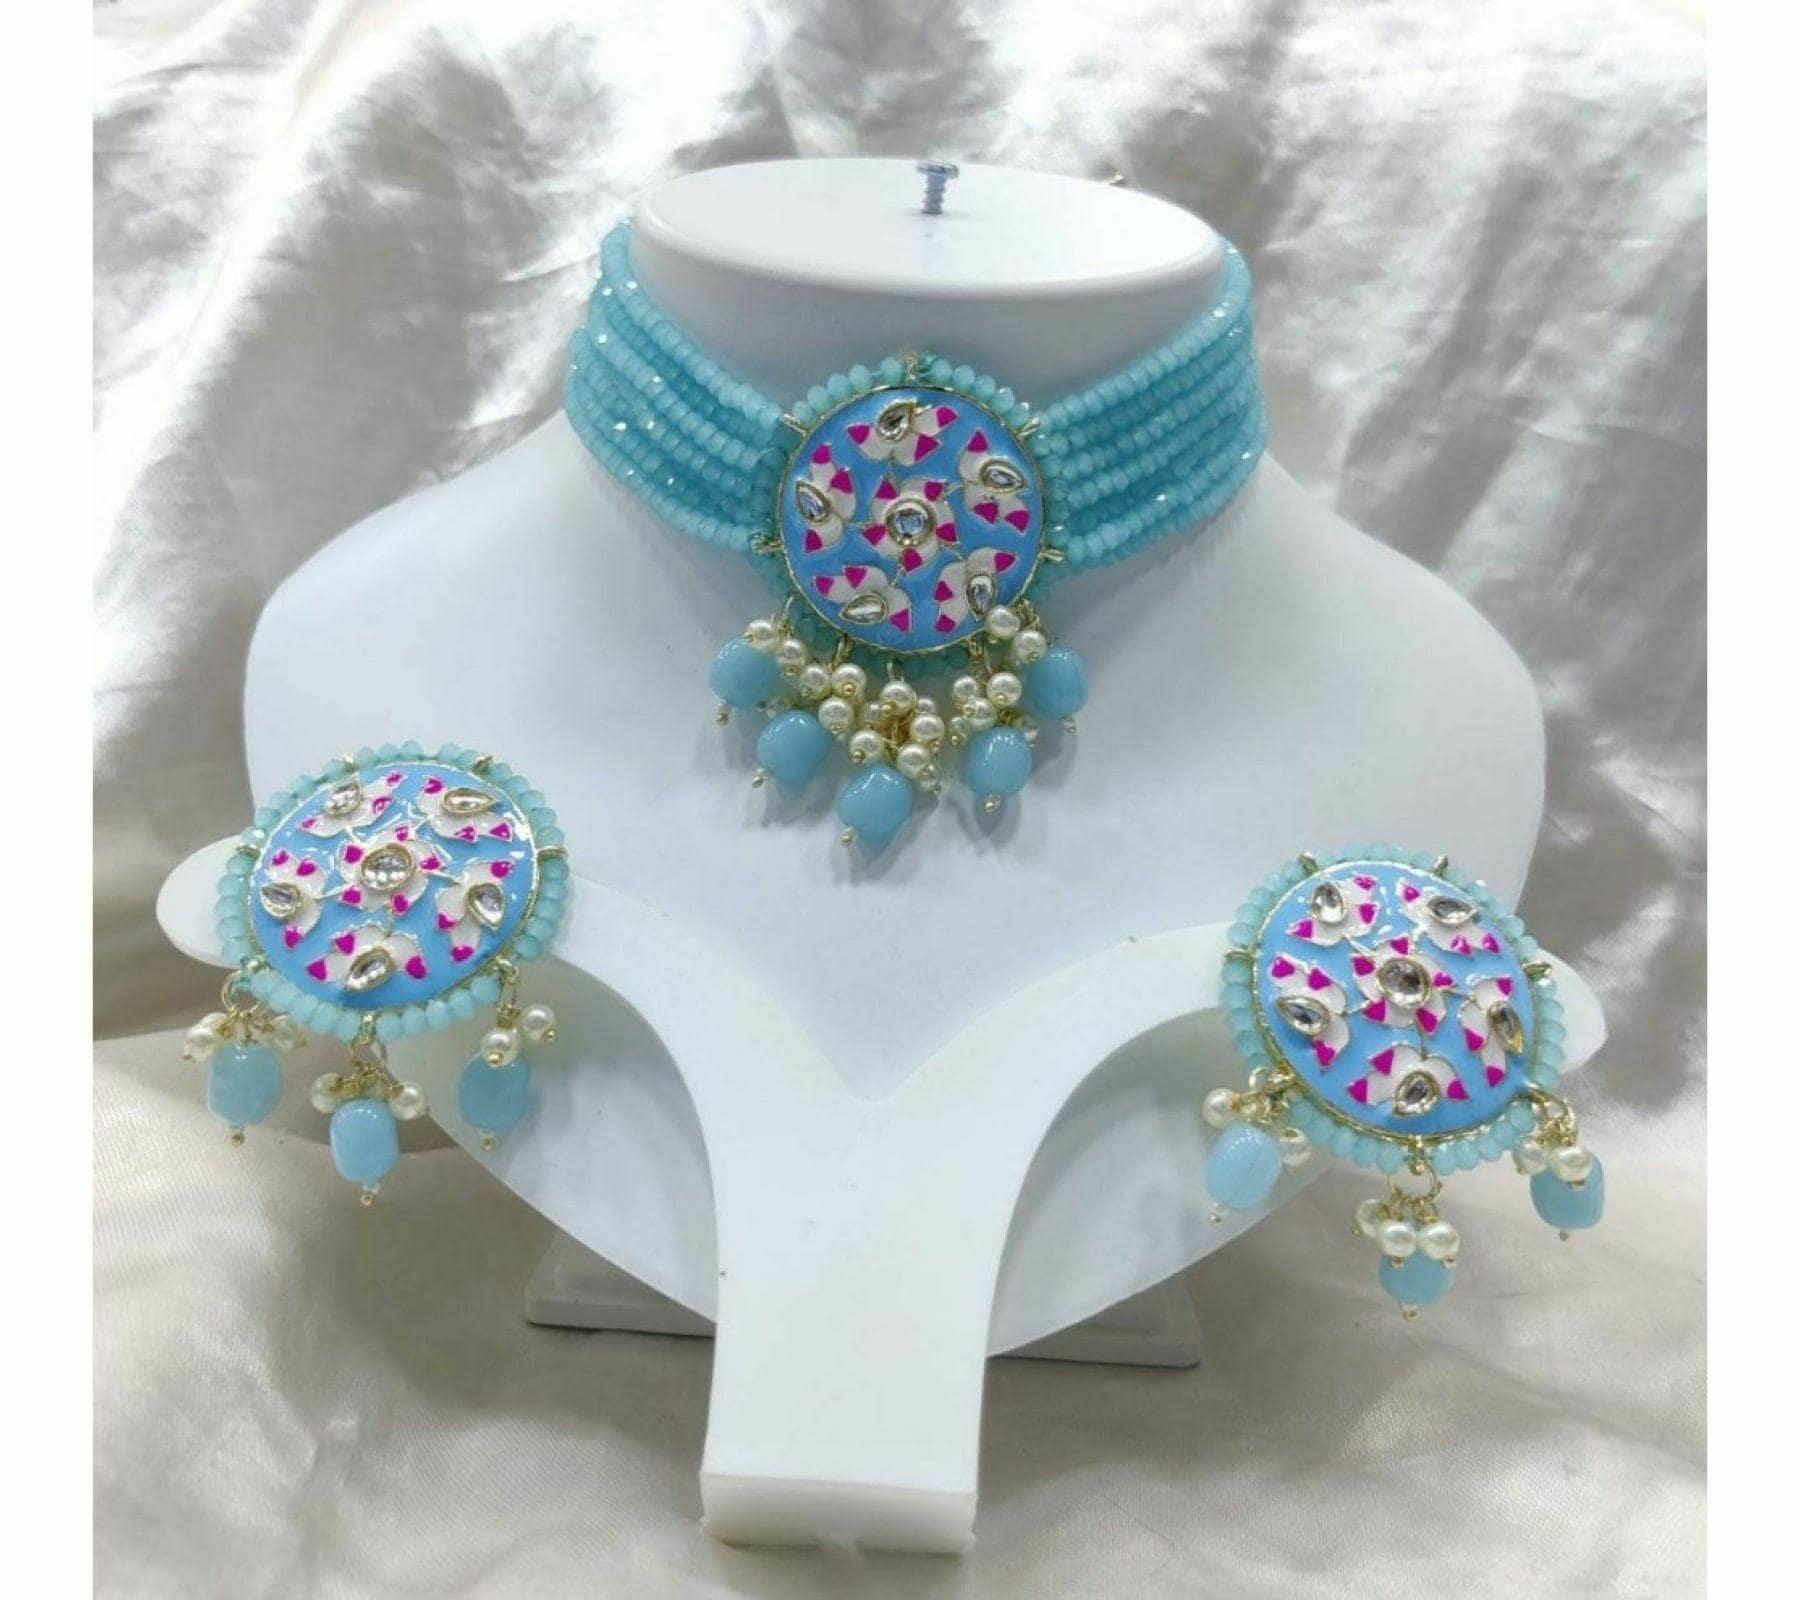
 Gyaan Jewels Handmade Gold Plated Brass Earring and Necklace Set Light Blue (Women, Girls) Free Size
Type: Necklaces
Brand: Gyaan Jewels
Price: Rs. 387
 Gyaan Jewels Handmade Gold Plated Brass Earring and Necklace Set Light Blue (Women, Girls)
Features: These are very easy to use being lightweight and has a design which makes it very comfortable,Superior quality and skin friendly,Made from premium quality material this product assures to remain in its original glory even after years of usage,Perfect gift ideal valentine, birthday, anniversary gift your loved ones
Included: 1 Necklace, 1 pair Earrings